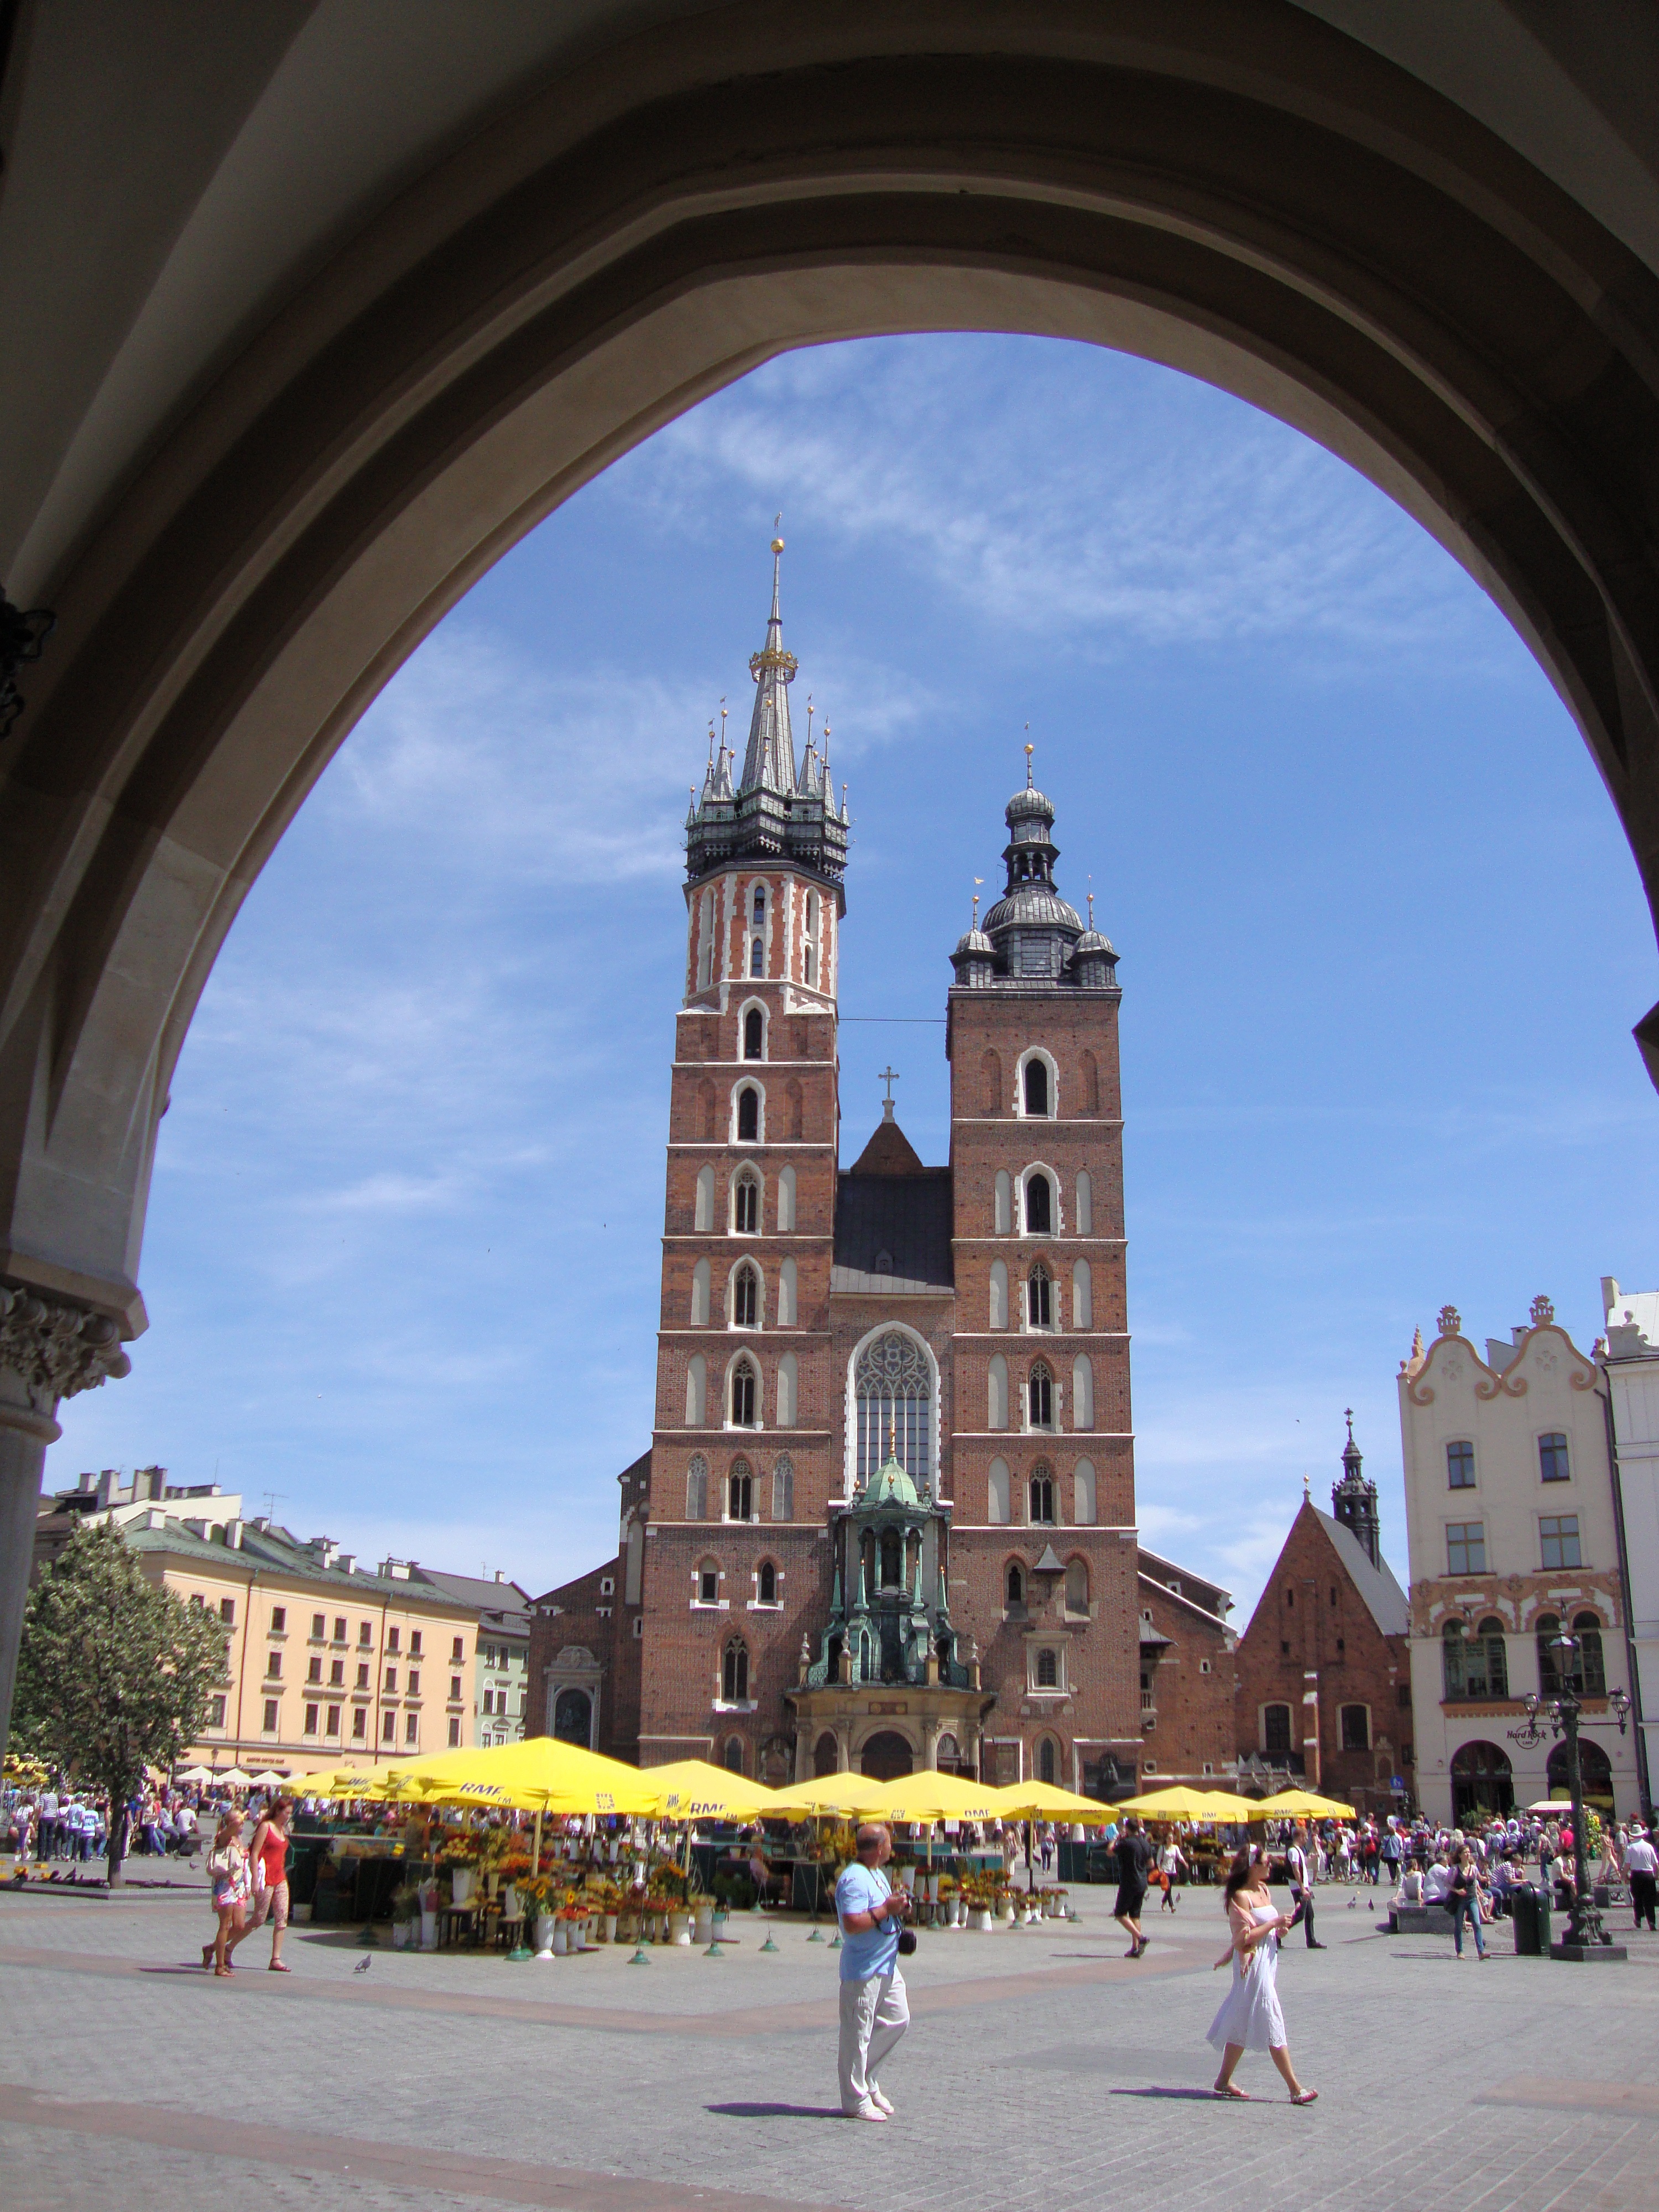
architecture, city, arch, tower, plaza, landmark, church, cathedral, tourism, place of worship, poland, history, town square, krakow, old buildings, the market, the old town